Teylers Eerste Schilderijenzaal

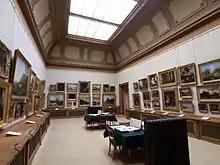
Eerste Schilderijenzaal

The Eerste Schilderijenzaal, or Painting Gallery I, is one of two art gallery rooms in Teylers Museum and is the oldest art gallery for contemporary Dutch art in the Netherlands. It was built onto the back of Teylers Oval Room in 1838. It was the young museum's first exhibition space for paintings and could be entered through the Oval Room, which was itself located behind the Fundatiehuis, the former home of Pieter Teyler van der Hulst.